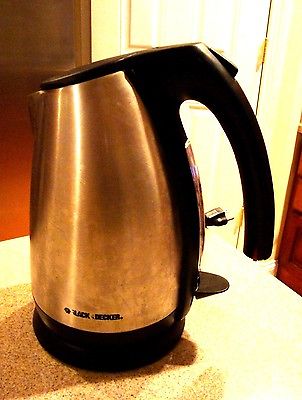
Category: kettle